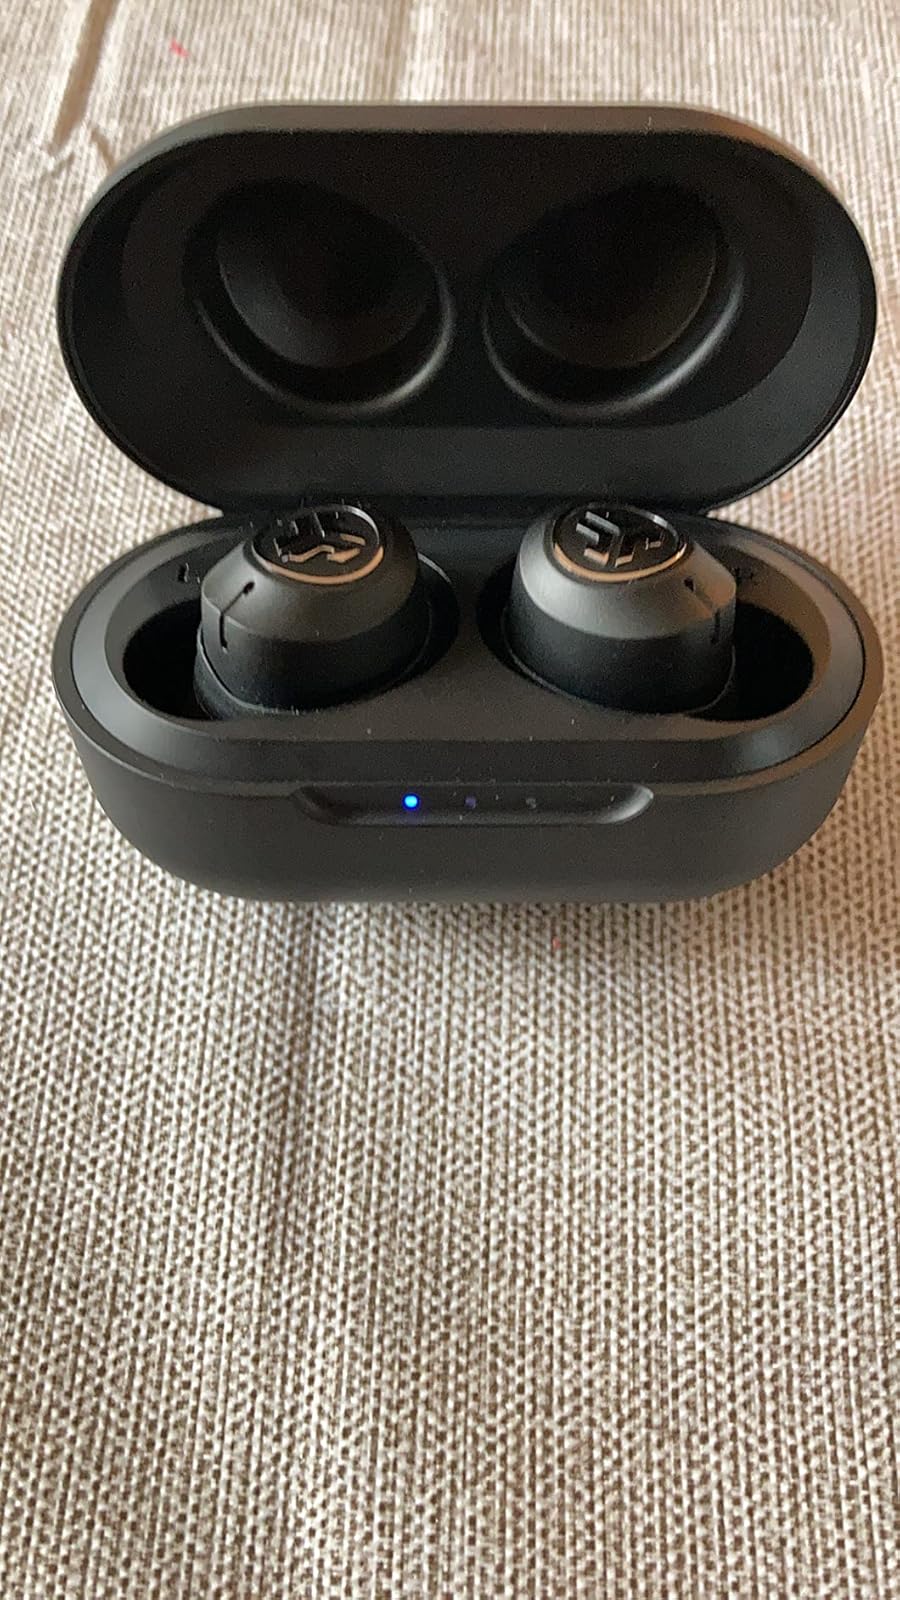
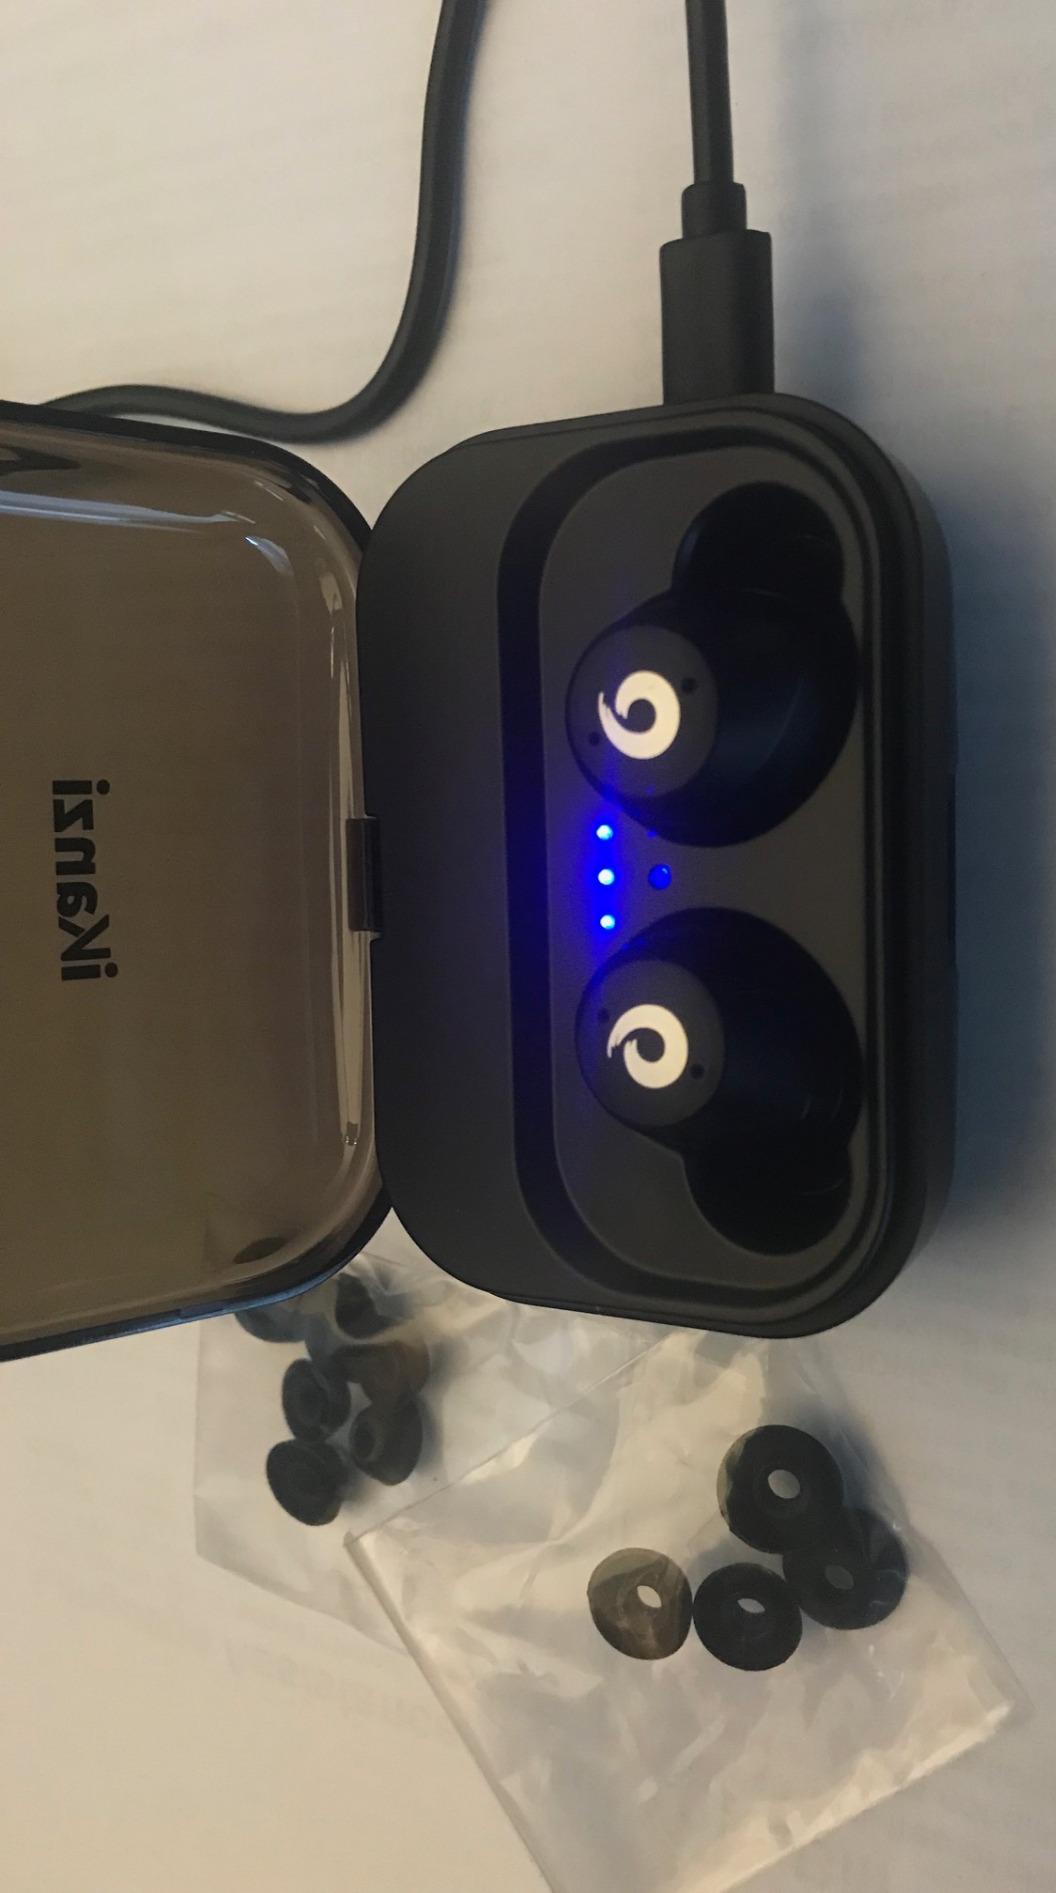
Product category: earbuds
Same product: no